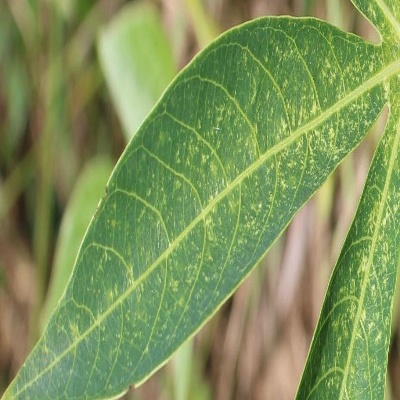
Crop: Cassava
Condition: green mite